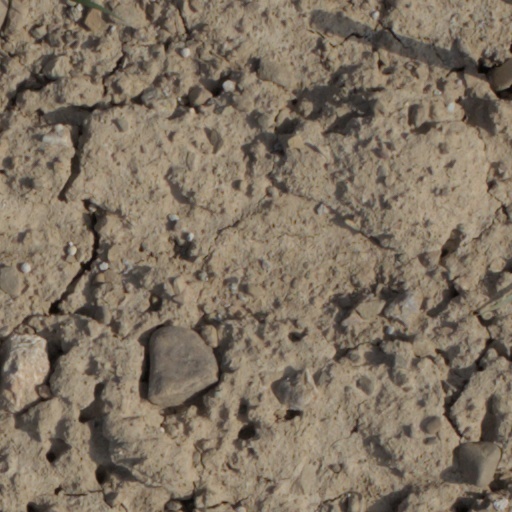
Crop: wheat